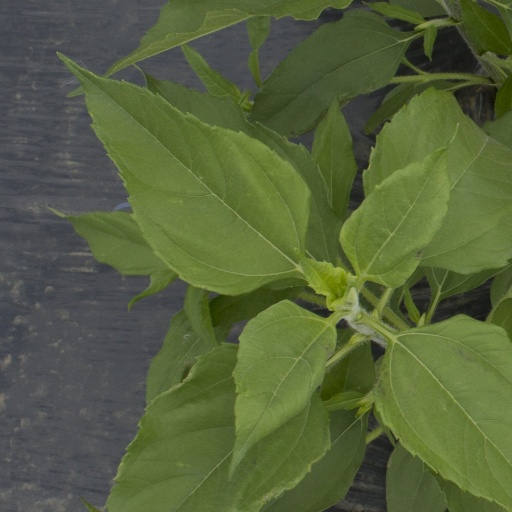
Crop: Jerusalem artichoke